Nottingham Central Library

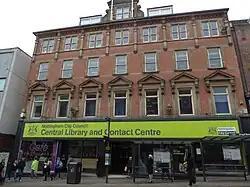
The former Nottingham Central Library building on Angel Road

The first Nottingham Public Lending Library opened on 13 April 1868. It was opened by Mayor John Barber. It contained almost 10,000 books, 400 members signed up on the first day and 70,512 books were issued in the first year.